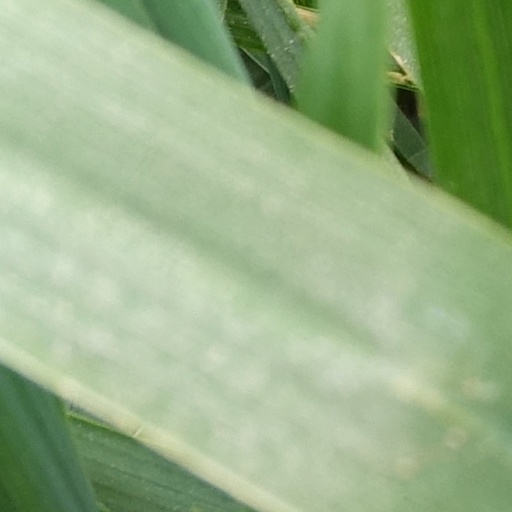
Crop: wheat